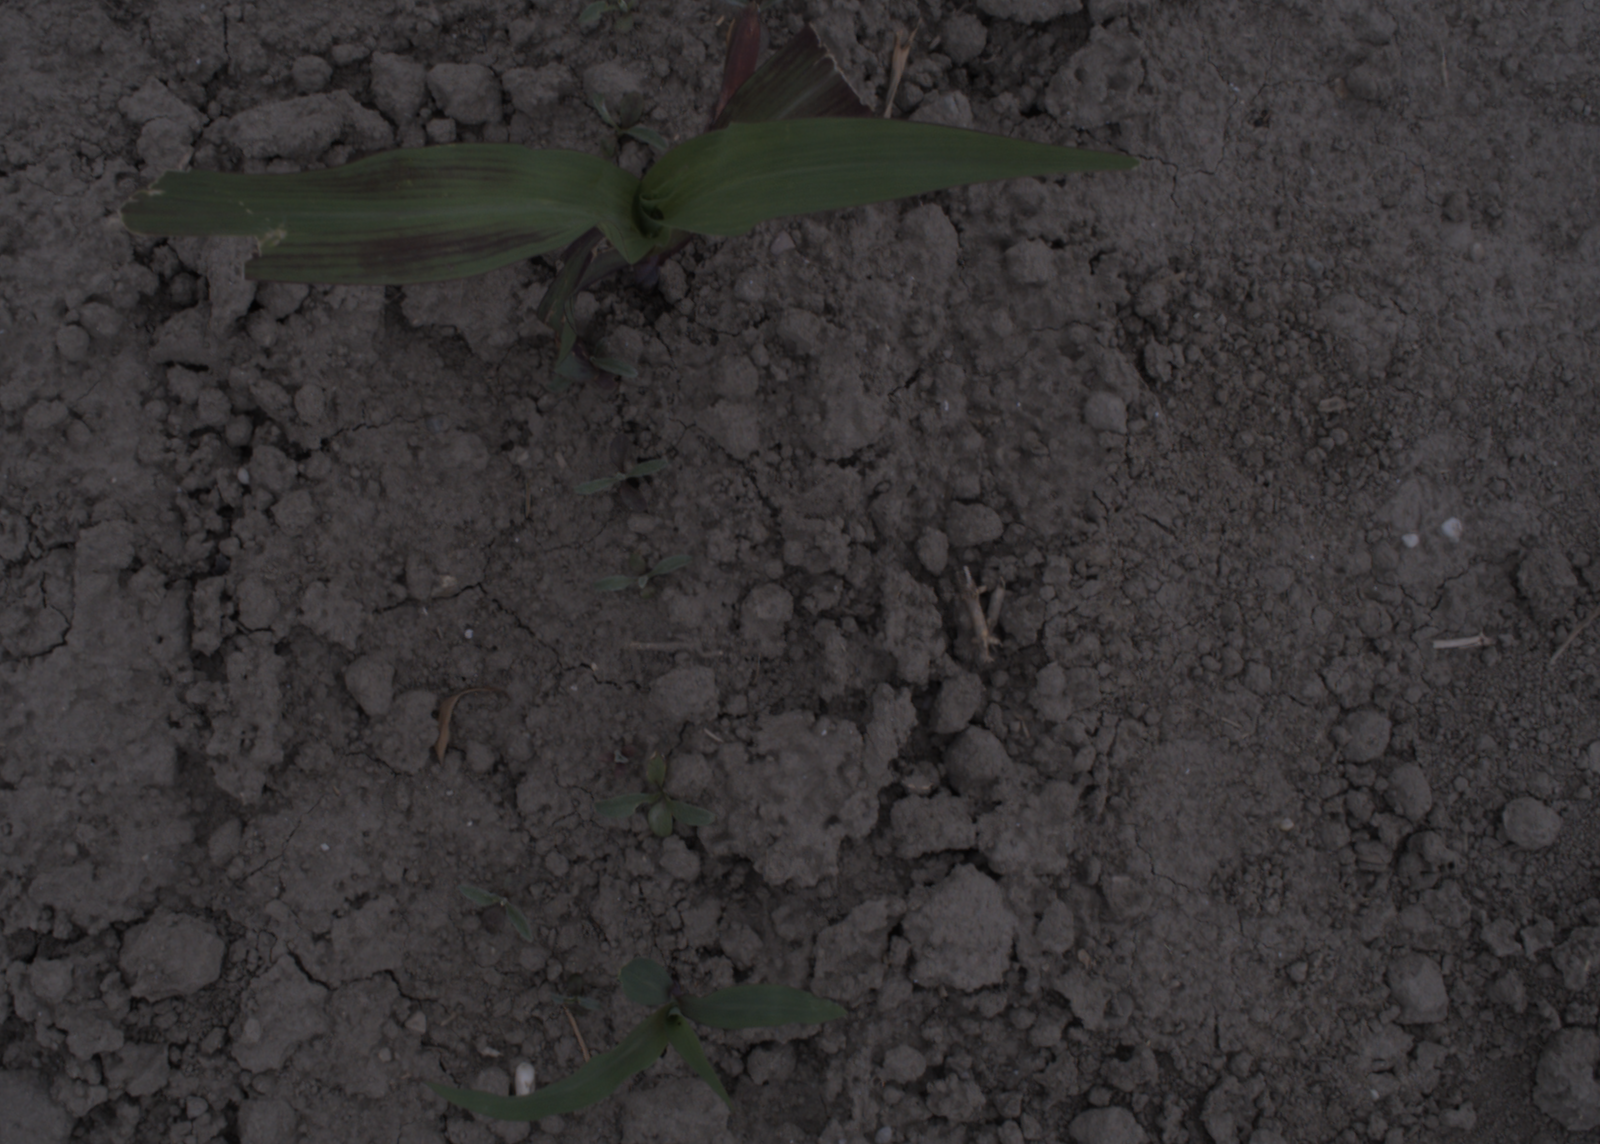
Capture date: 17.08.2020 10:36:41
Weather: cloudy
Wind: light
Seeding date: 21.07.2020
Plant canopy height (mm): 910